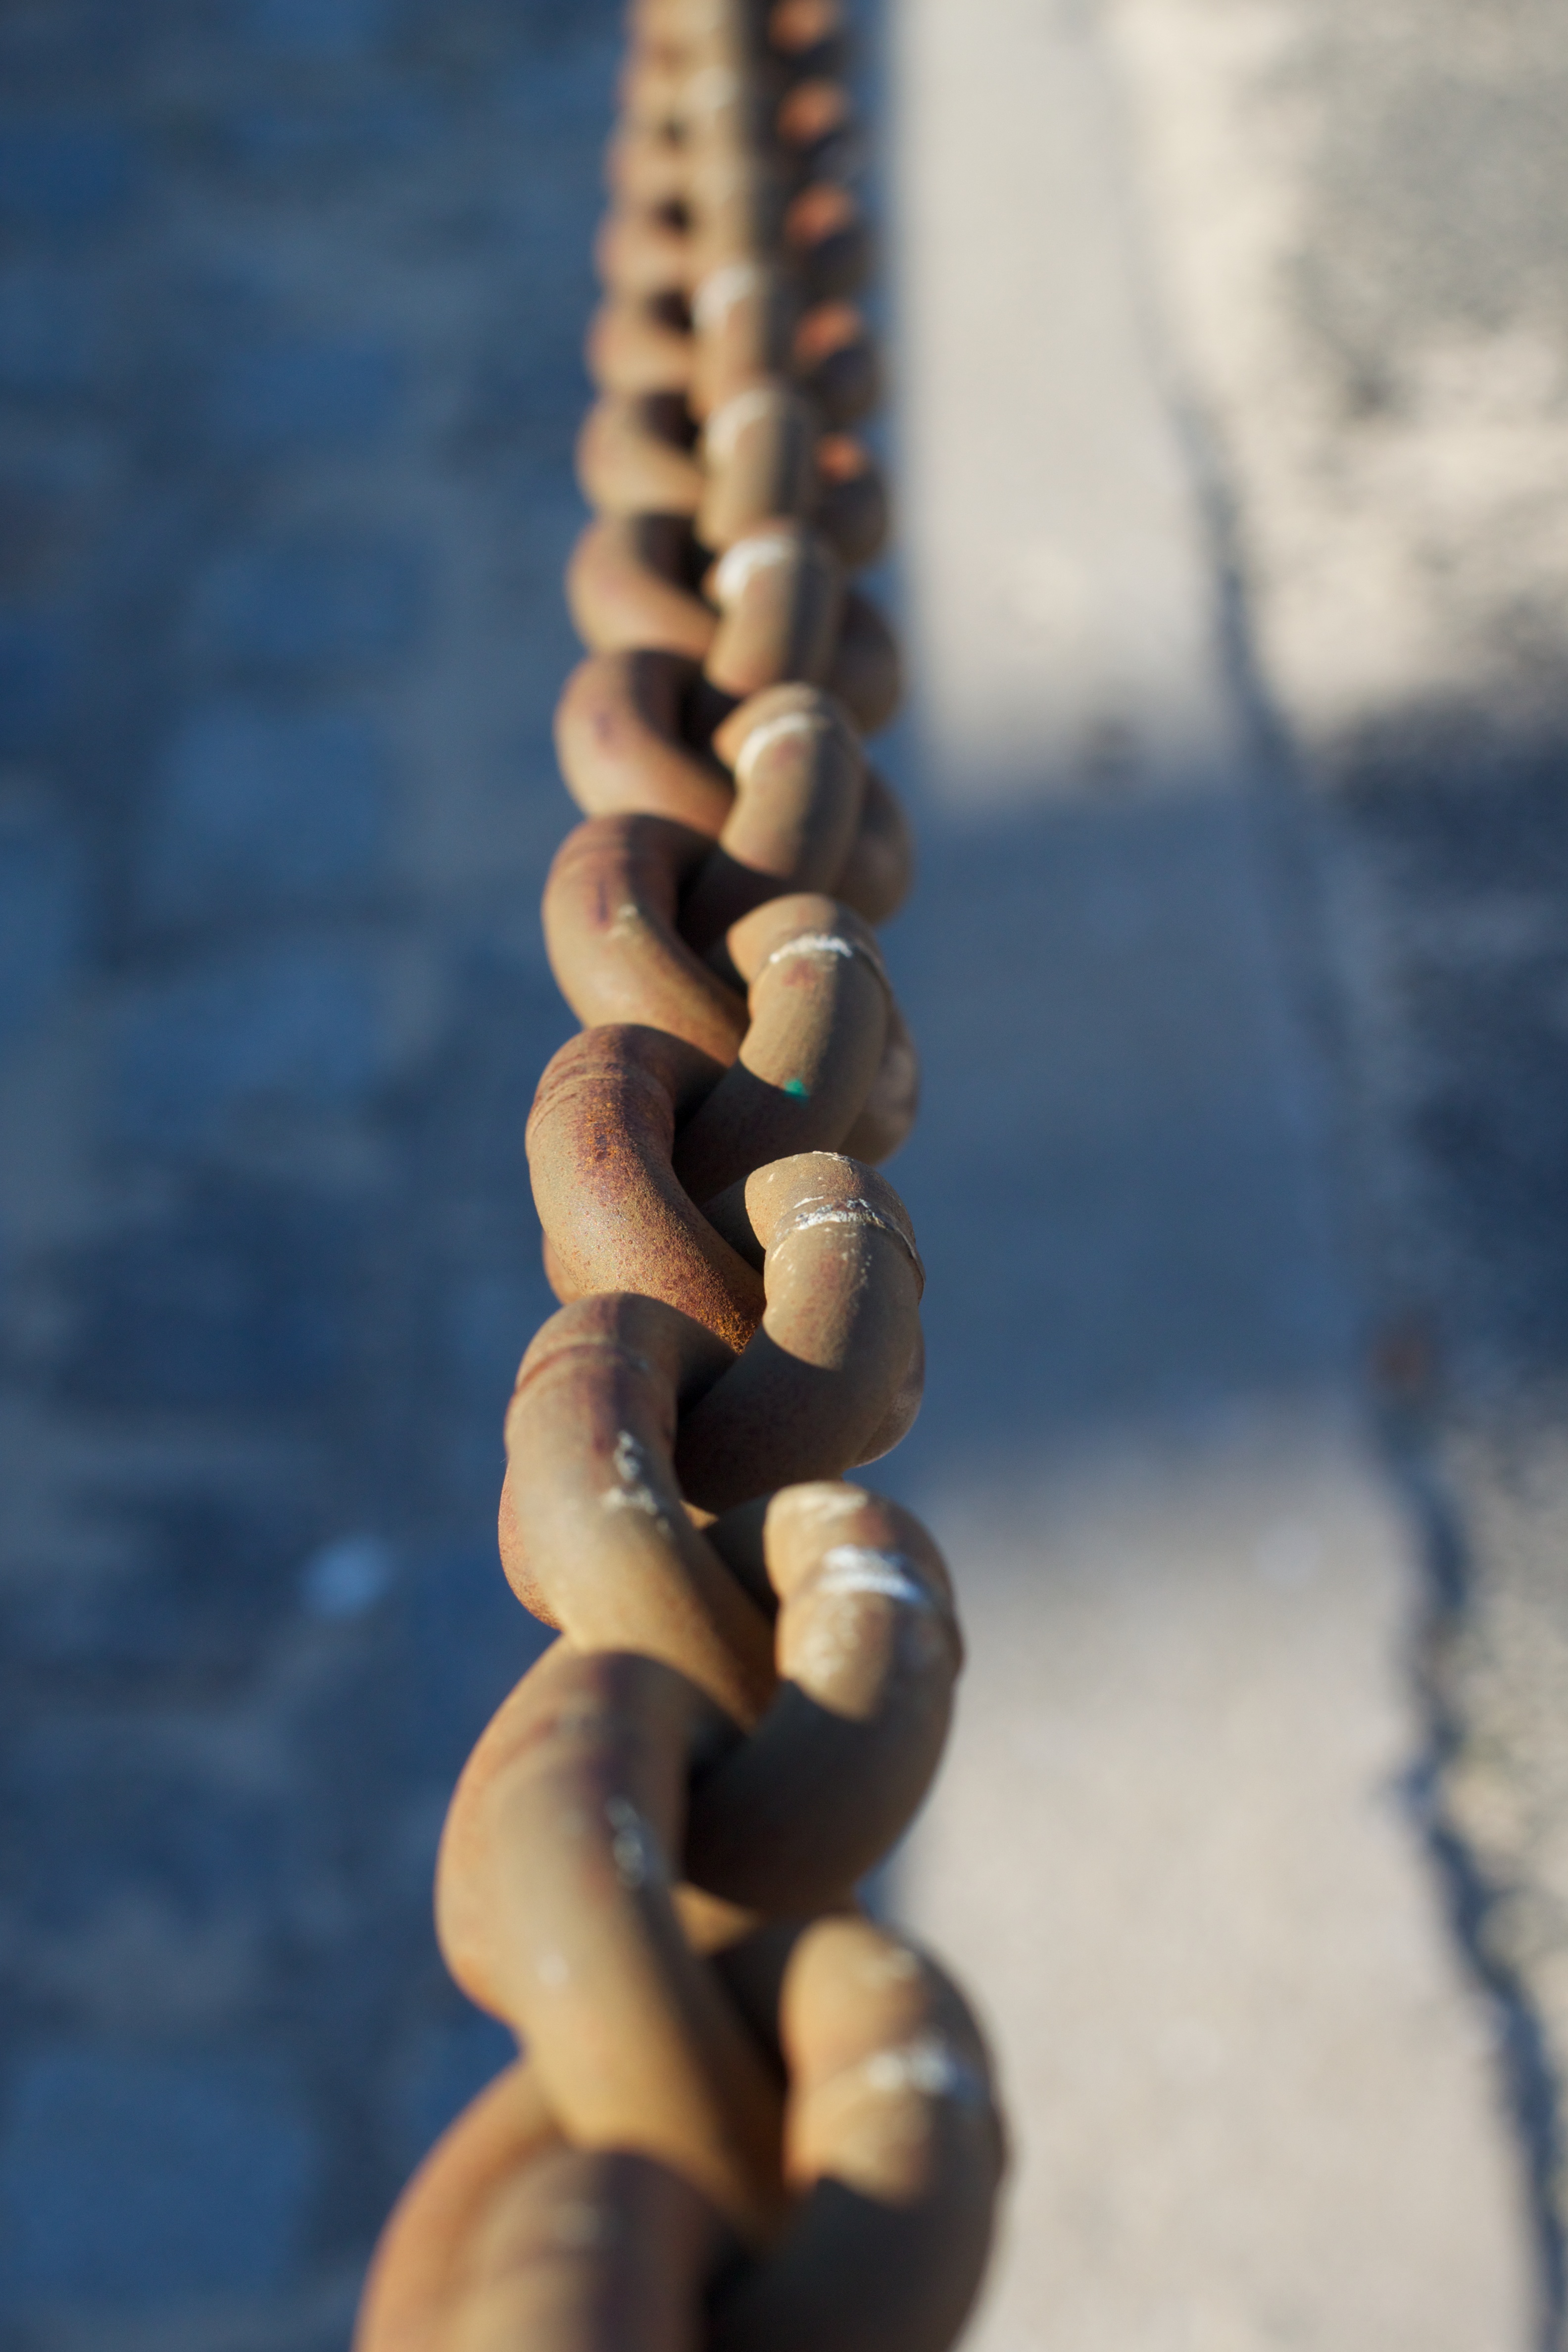
hand, branch, wood, spiral, blue, close up, sculpture, carving, macro photography